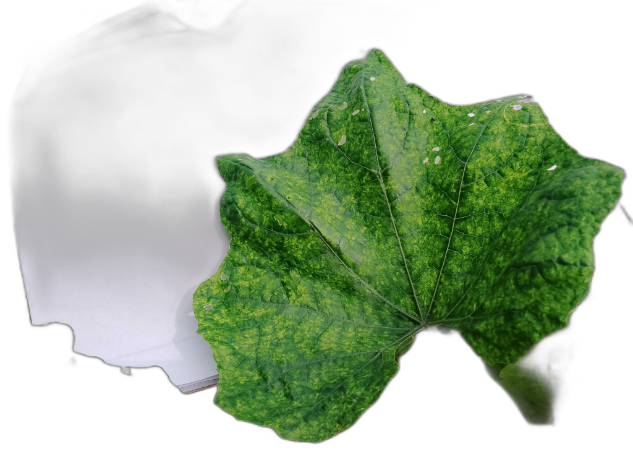
Crop: Zucchini
Label: Healthy